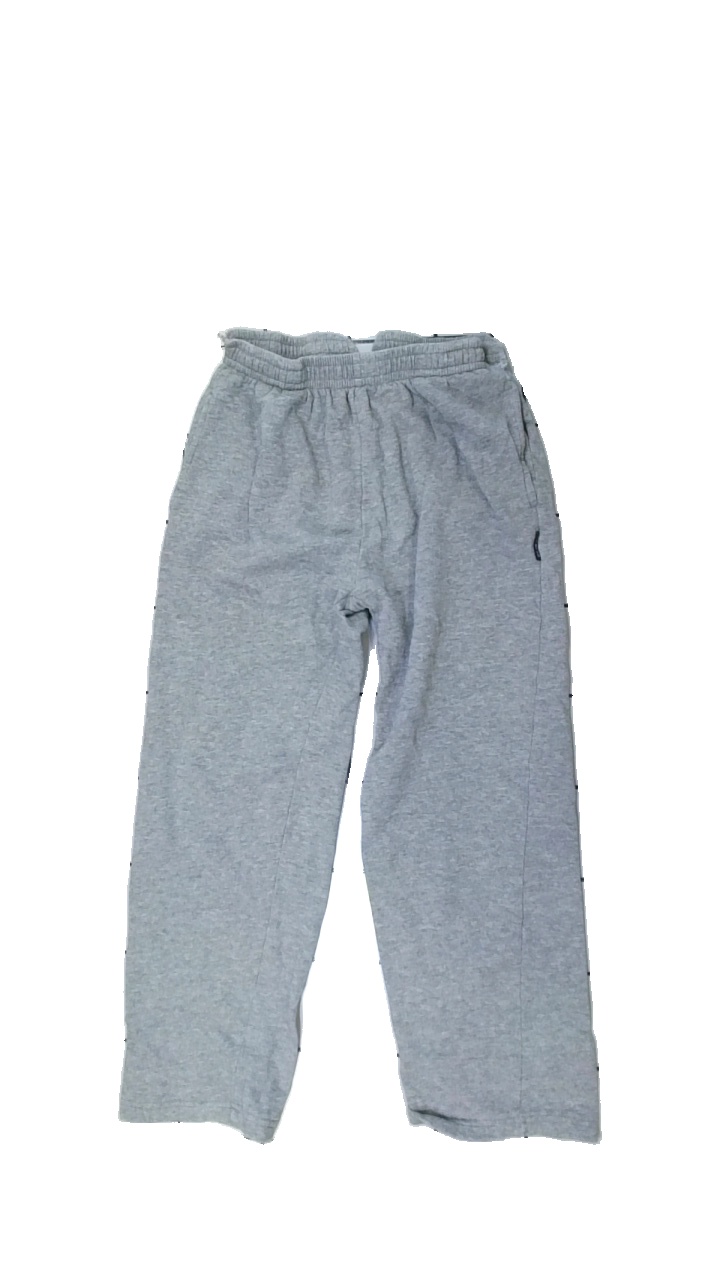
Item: Trousers (Ladies)
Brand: Clinique
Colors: Grey
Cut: Regular
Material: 100% cotton
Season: All
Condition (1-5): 1
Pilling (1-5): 2
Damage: ripped waistband
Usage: Export
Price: <50